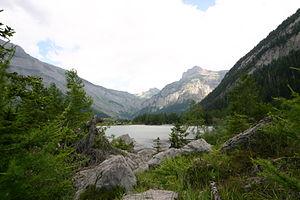
Derborence est une localité de la commune de Conthey dans le canton du Valais, en Suisse. La vallée de la Lizerne aboutit en amont dans le cirque de Derborence.